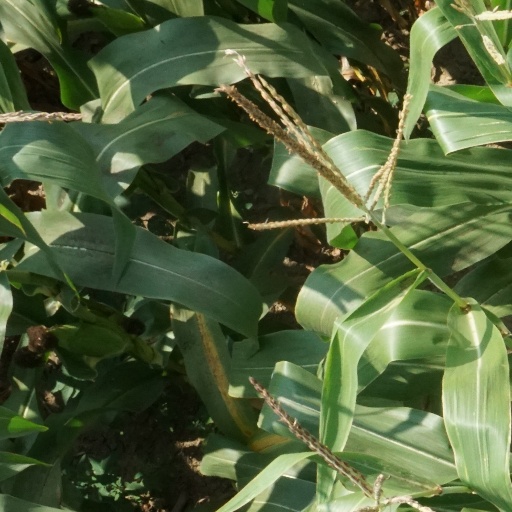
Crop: maize; corn